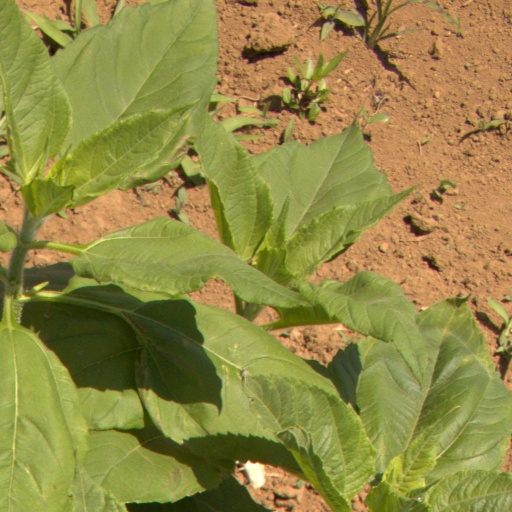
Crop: Jerusalem artichoke